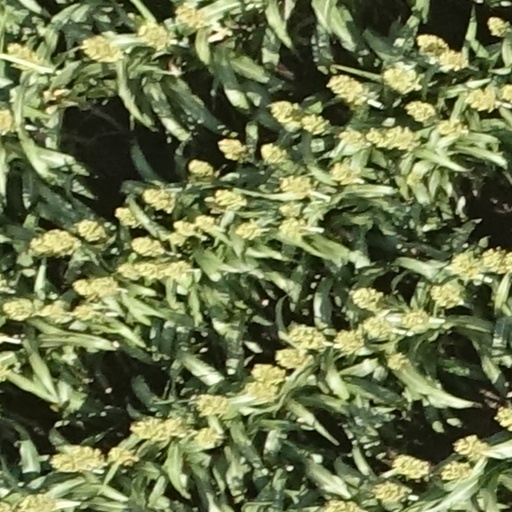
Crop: sorghum